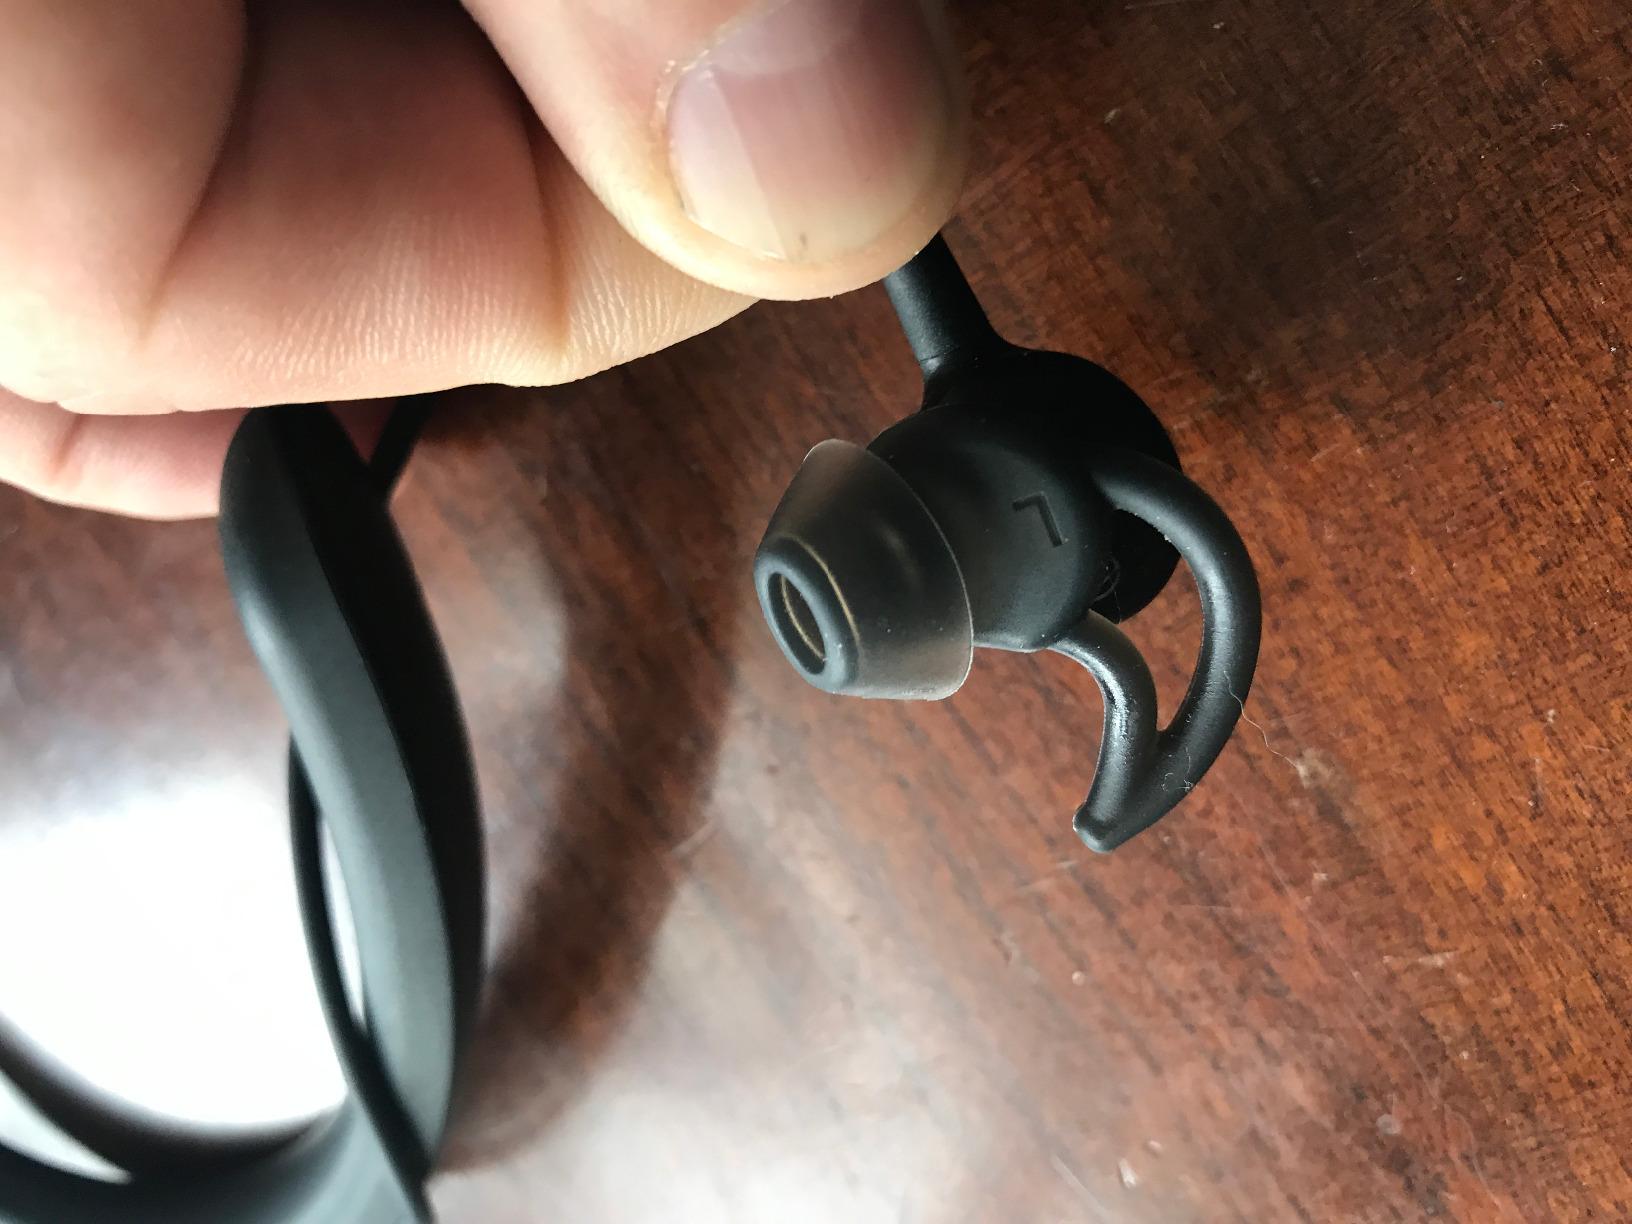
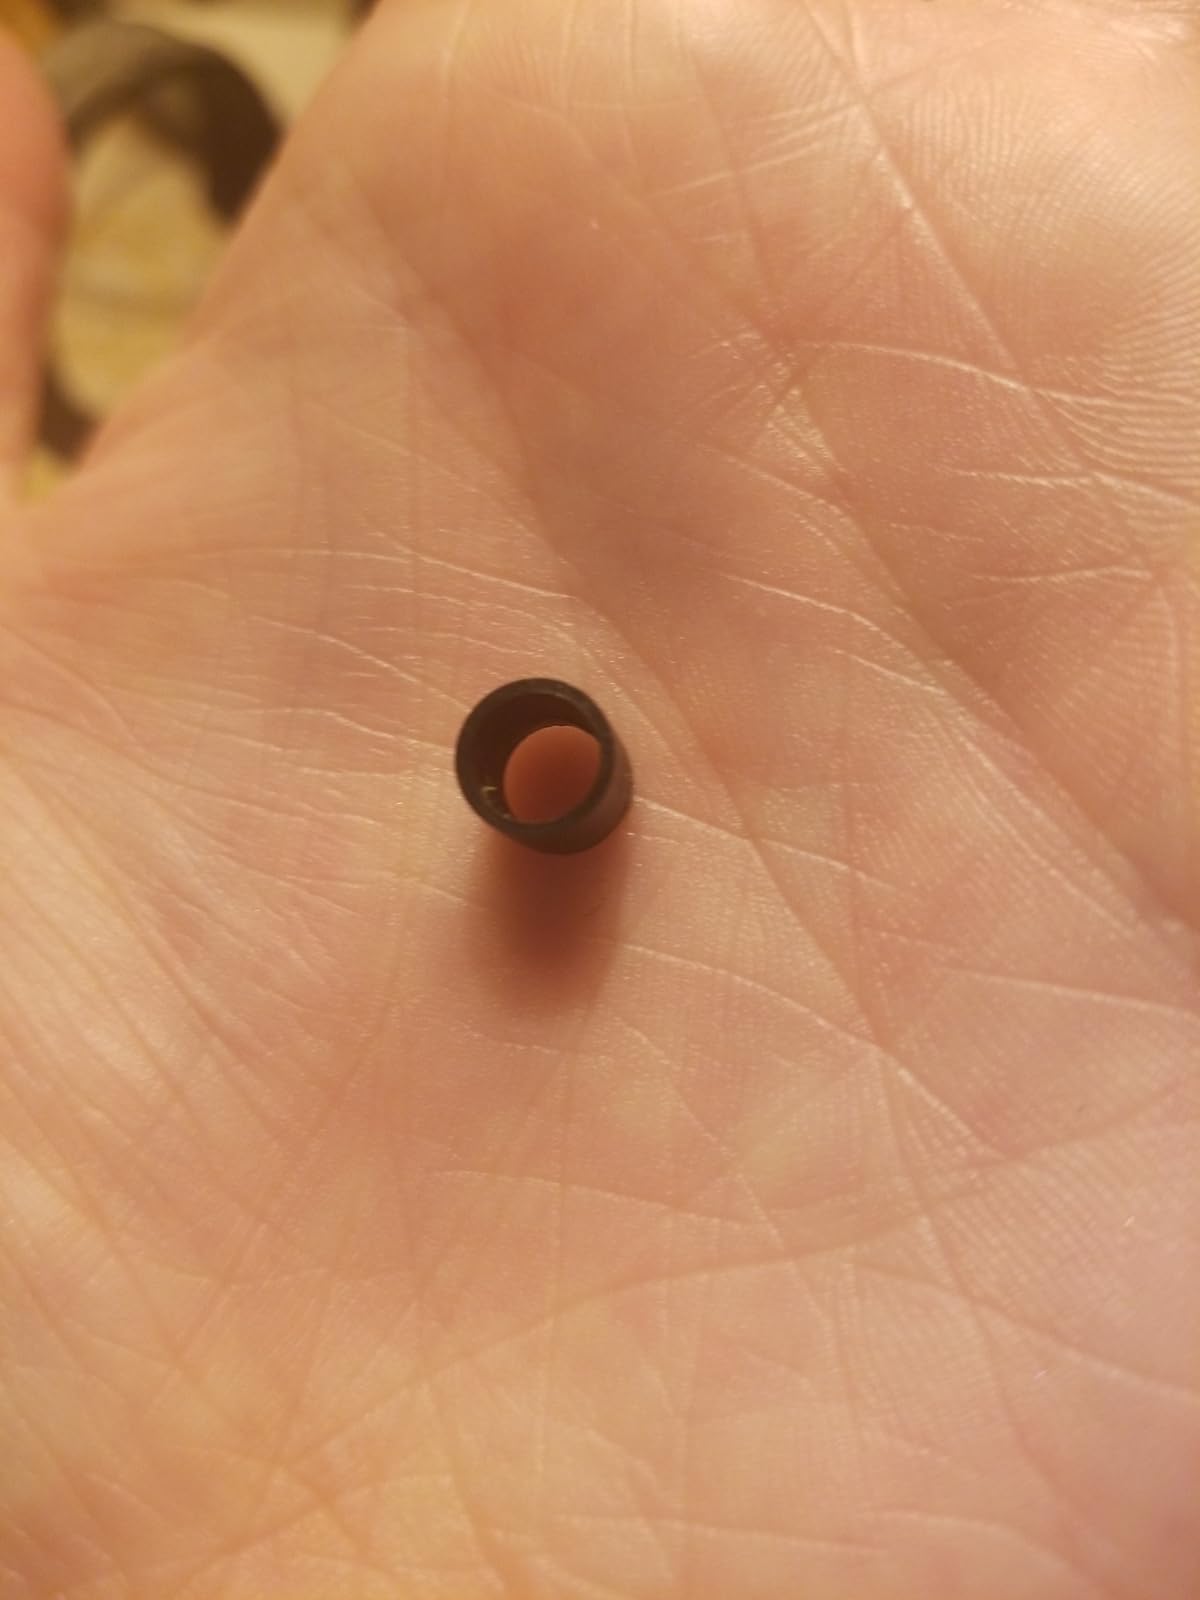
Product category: headphones
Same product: no